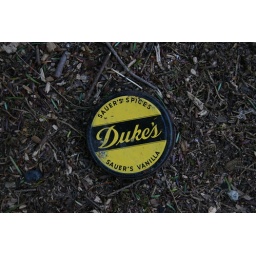
clarence newton road - near blowing rock - january 1 2009